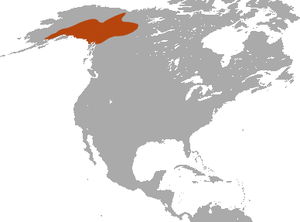
Le pika à collier est un petit mammifère de la famille des Ochotonidae et de l'ordre des lagomorphes, regroupant aussi les lièvres et les lapins. Il vit principalement dans les rocheuses et les régions montagneuses de l'ouest du Canada et du centre et l'est de l'Alaska. Très proche de son cousin le pika américain, il est grandement menacé par les changements climatiques. Le pika à collier occupe la majeure partie de son été à remplir son garde-manger avec de nombreux végétaux pour pouvoir survivre tout l'hiver, puisque c'est une espèce qui n'hiberne pas. Il est ainsi sensible aux étés et aux hivers les plus chauds, la neige lui offrant notamment une protection contre les prédateurs. Certains individus ont parfois été vu en train de se nourrir d'autres animaux pour trouver une source viable de protéine et de matière grasse. La période d'accouplement se trouve entre mai et juin, avec une ou deux portées par an, les jeunes attendant l'année suivante pour à leur tour s'accoupler, préférant se préparer à l'hiver.